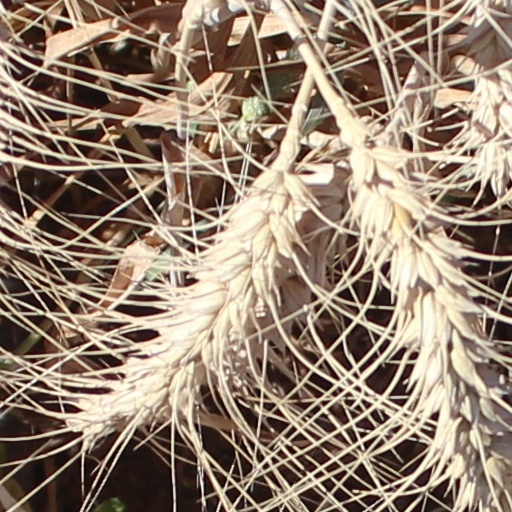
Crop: wheat